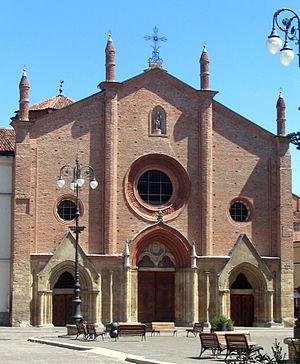
Second d'Asti, est un martyr chrétien, considéré comme saint dans l'Église catholique romaine et célébré le 29 mars ou localement le 30 mars.